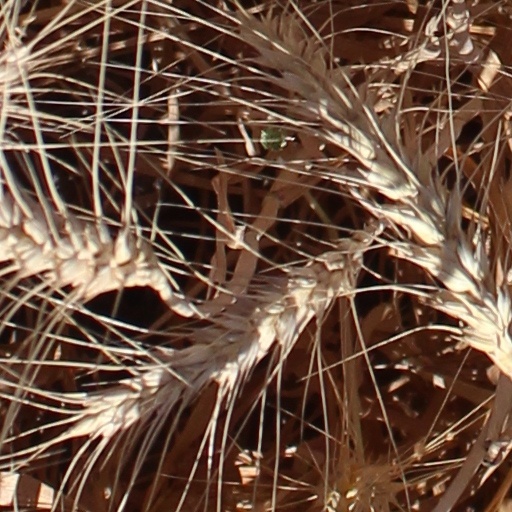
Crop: wheat